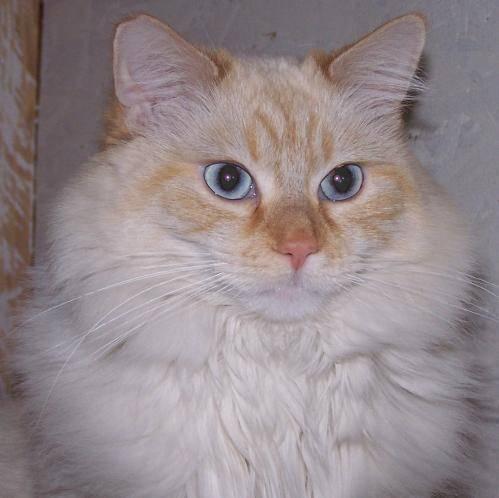
cat